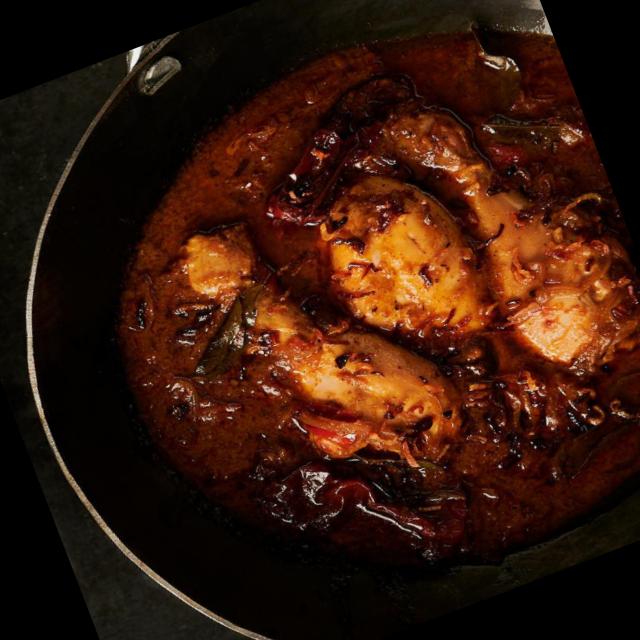
Dish: chicken_curry